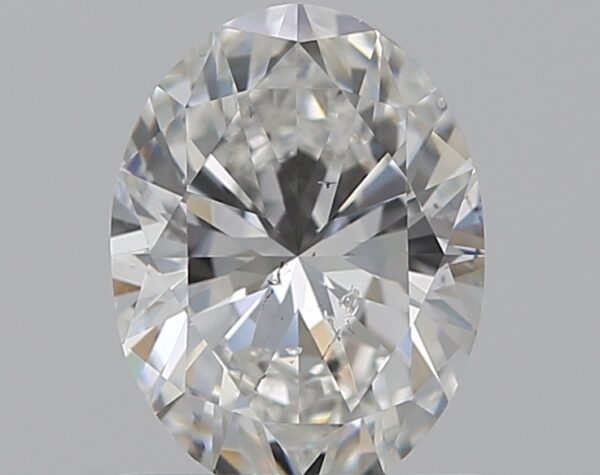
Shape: oval
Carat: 0.8
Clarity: SI1
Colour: F
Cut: VG
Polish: EX
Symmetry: VG
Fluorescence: M
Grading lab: GIA
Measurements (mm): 6.92 x 5.2 x 3.41